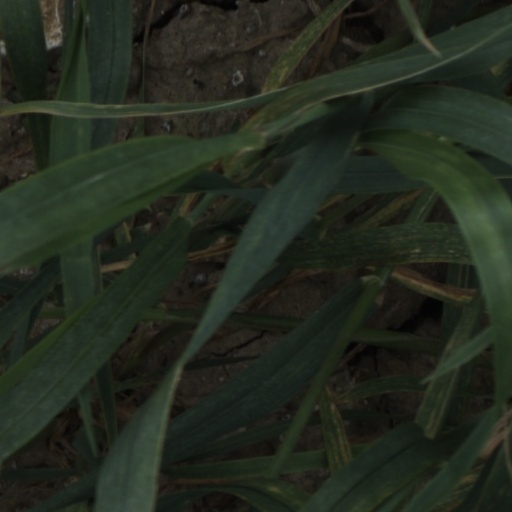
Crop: wheat